Greater Manchester Transport Innovation Fund

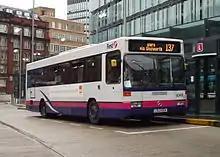
First Greater Manchester bus at Shudehill Interchange, Manchester

Privately operated bus services would have gained a large amount of investment from the fund. The aim of the TiF was to improve reliability, create better local routes and better access, and to make the services easier to use. The proposals included: